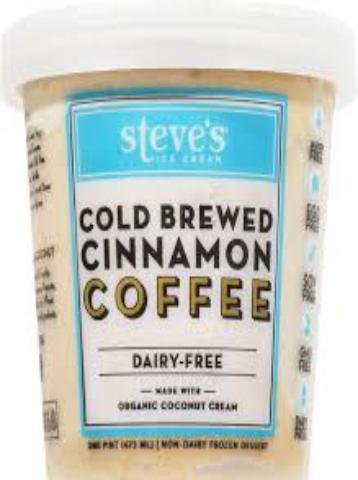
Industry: Food